Pat Archer

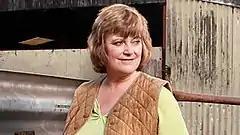

Pat Archer (also Lewis) is a fictional character from the British BBC Radio 4 soap opera, "The Archers". The character was introduced in 1974 by producer Tony Shryane as the love interest of Tony Archer, whom she would later marry. Radio actress Patricia Gallimore has played the role for 45 years, making her one of the longest-serving soap opera actors in the world.